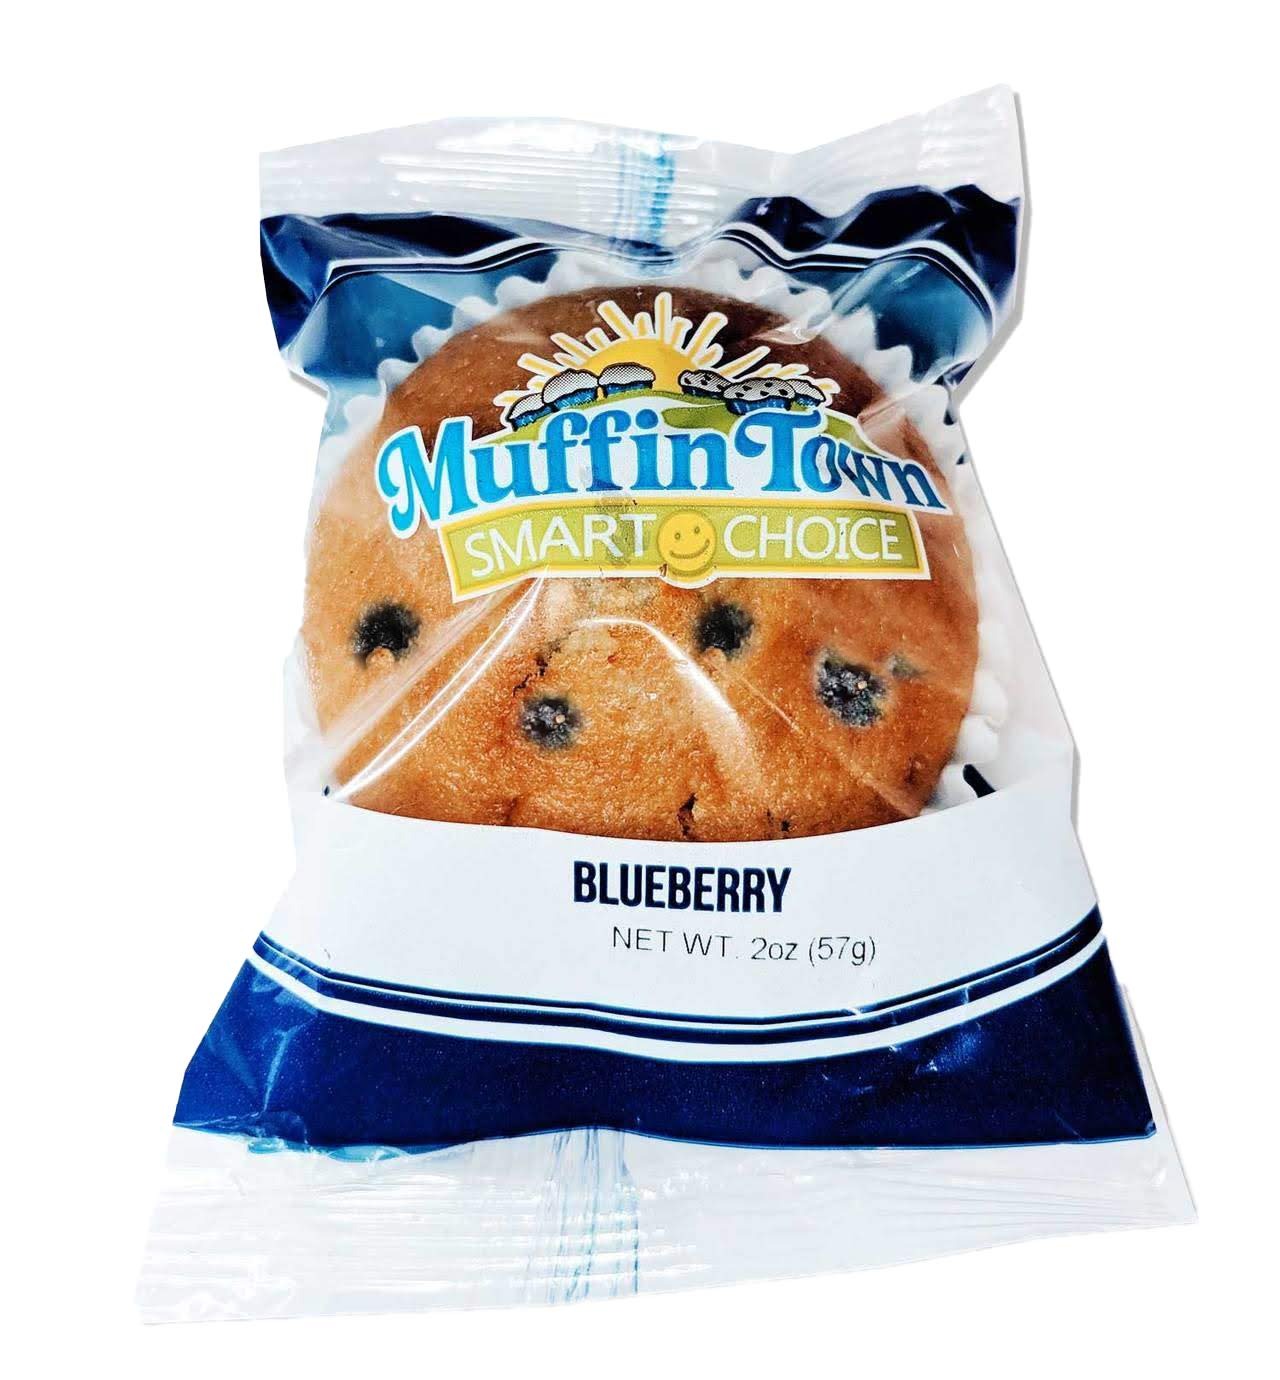
Item Name: Muffin Town Whole Grain Blueberry Muffins 2 oz.- 72 per case
Bullet Point 1: * Wholesome Ingredients: Made with whole grains and real blueberries for a nutritious and tasty treat with 72 Delicious Muffin Town Muffins
Bullet Point 2: * Convenient Packaging: Individually wrapped to maintain freshness and perfect for on-the-go snacking.
Bullet Point 3: * Individually Wrapped for freshens and security, Nutritious and Delicious: A balanced option that combines great taste with whole grain goodness.
Bullet Point 4: * FREEZE UPON ARRIVAL, THAWS SOFT & MOIST IN 5 MINUTES.
Bullet Point 5: * Kid-Friendly and School Approved: A treat that kids love and meets school nutrition standards, Nut Free, Nut Free and Sesame Free.
Product Description: Muffin Town Whole Grain Blueberry Muffins are the perfect blend of wholesome goodness and delicious flavor. Made with whole grains and bursting with real blueberries, these moist and flavorful muffins are individually wrapped for ultimate freshness and convenience. Whether you're enjoying them as a quick breakfast, a midday snack, or a treat on the go, our muffins offer a satisfying and nutritious option for any time of the day.
Value: 72.0
Unit: Ounce

Price: 87.26